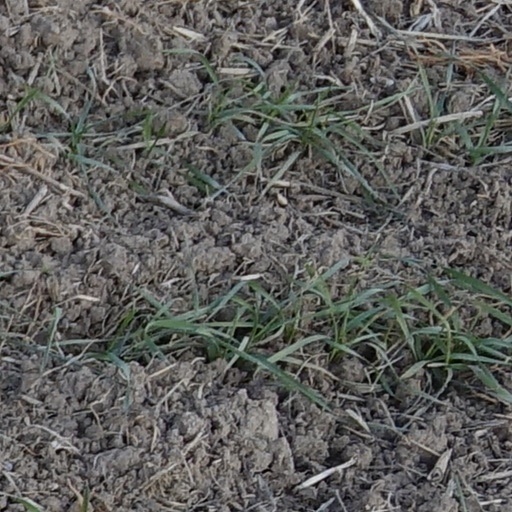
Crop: wheat